Gold mining in Western Australia

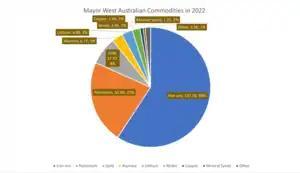
Major West Australian commodities in 2022

Western Australia produced over 50% ($69.5 billion) of all Australian mineral and petroleum sales, which made up 88% of the state's merchandise exports in 2015–16. In 2015–16, gold was ranked third in the list of resources exported by Western Australia with regard to value, behind iron ore and petroleum, with a value of A$10 billion. The state produced 6.27 million troy ounces of gold, or 195 tonnes, 6% of world production. During 2014-15 the Western Australian gold mining industry directly employed 19,175 people.